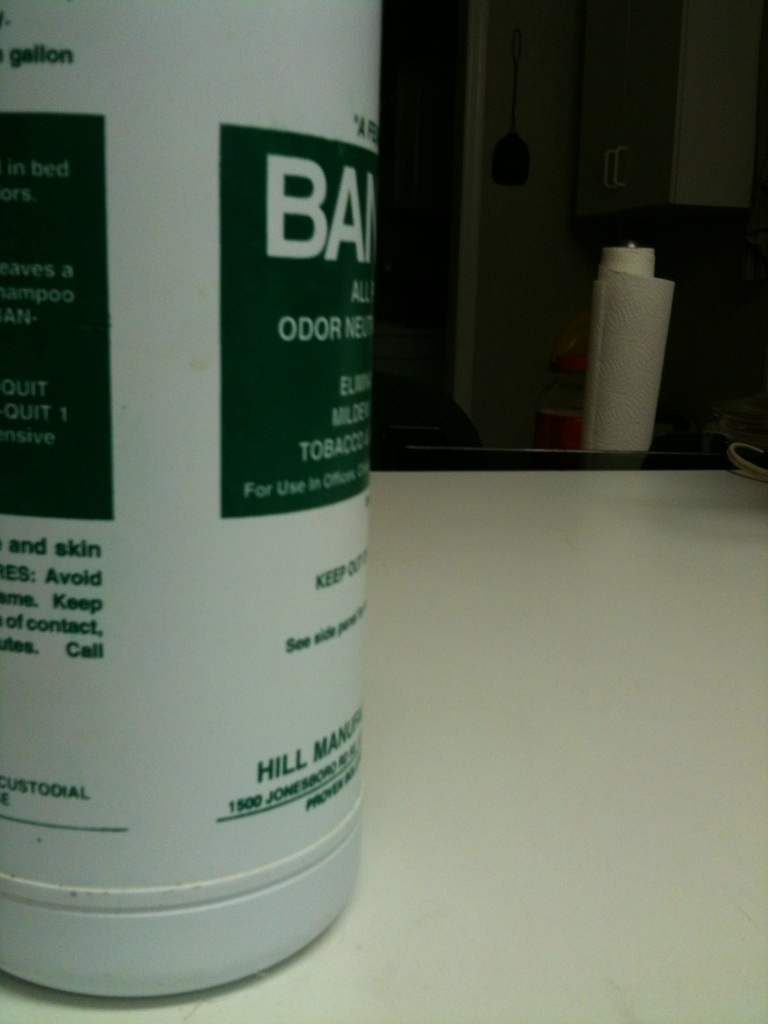Question: What is this product? What's the name of this product?
Answer: unanswerable